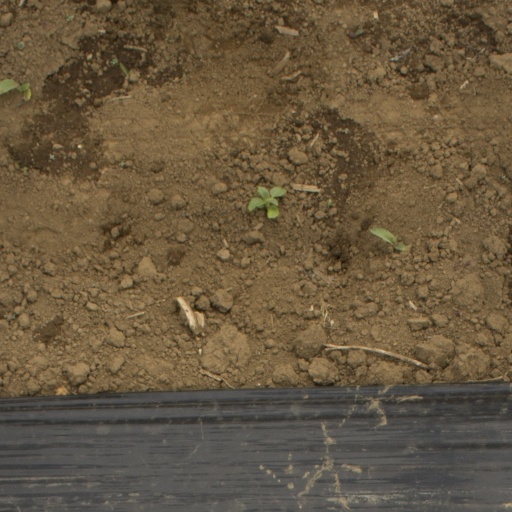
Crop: Jerusalem artichoke